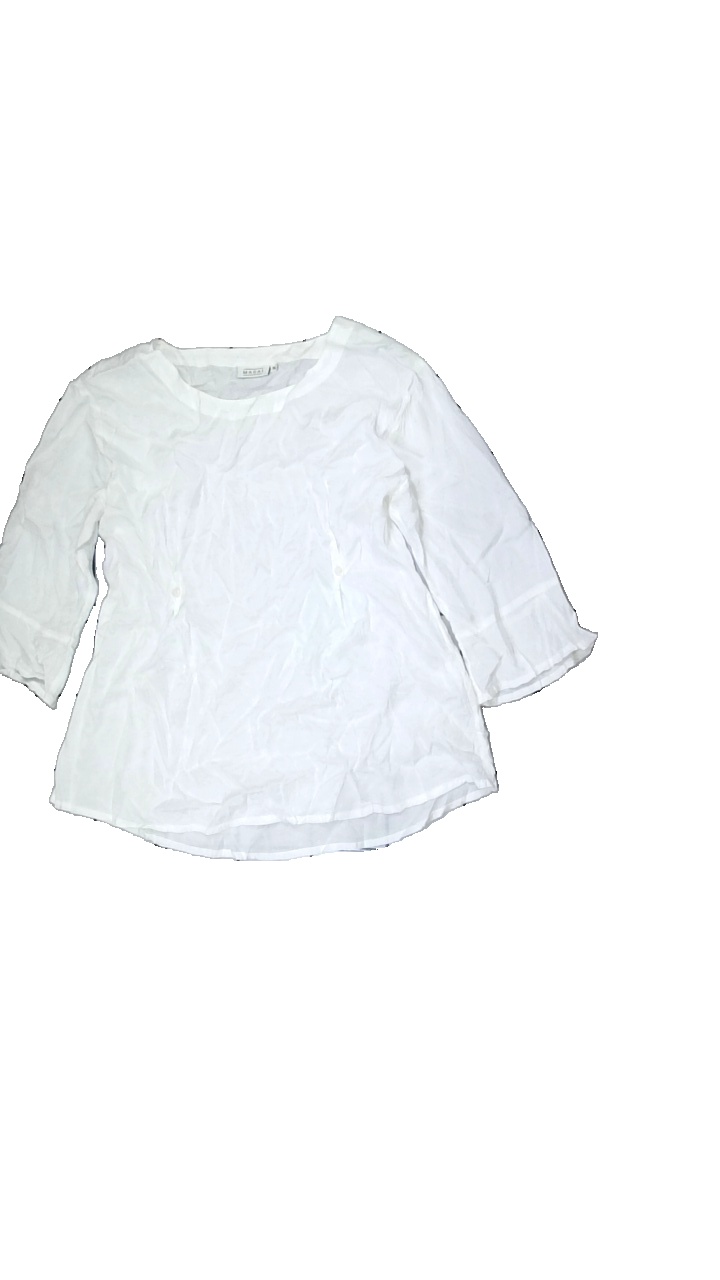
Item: Blouse (Ladies)
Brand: Masai
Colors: White
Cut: Regular
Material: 100% Visc
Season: All
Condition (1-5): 5
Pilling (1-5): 5
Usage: Reuse
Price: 100-150